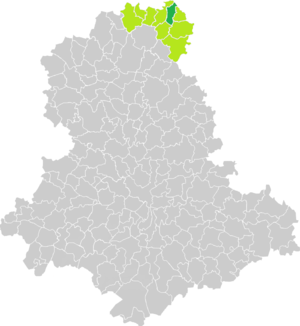
Carte de situation de la commune de Saint-Georges-les-Landes (en vert foncé) dans le votre Canton (en vert clair) sur une carte des communes de la Haute-Vienne
Saint-Georges-les-Landes est une commune française située dans le département de la Haute-Vienne en région Nouvelle-Aquitaine.